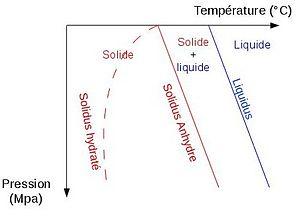
Diagramme pression température avec liquidus et solidus hydraté et anhydre
En géologie, un pluton est un massif cristallin formé de roches plutoniques, constituant une grosse masse ovoïde ou une grosse lentille. Les plutons sont le devenir des magmas lorsqu'ils sont retenus en profondeur dans la croûte, par opposition aux cônes volcaniques, qui sont le résultat de la remontée en surface de ces derniers. Les plutons n'apparaissent donc en surface que par suite des processus d'érosion et de rééquilibrage isostatique. Sur Terre, deux grands types de roches plutoniques sont représentés majoritairement, les granites et les gabbros, formant ce que les géologues appellent un massif granitique ou un massif gabbroïque.